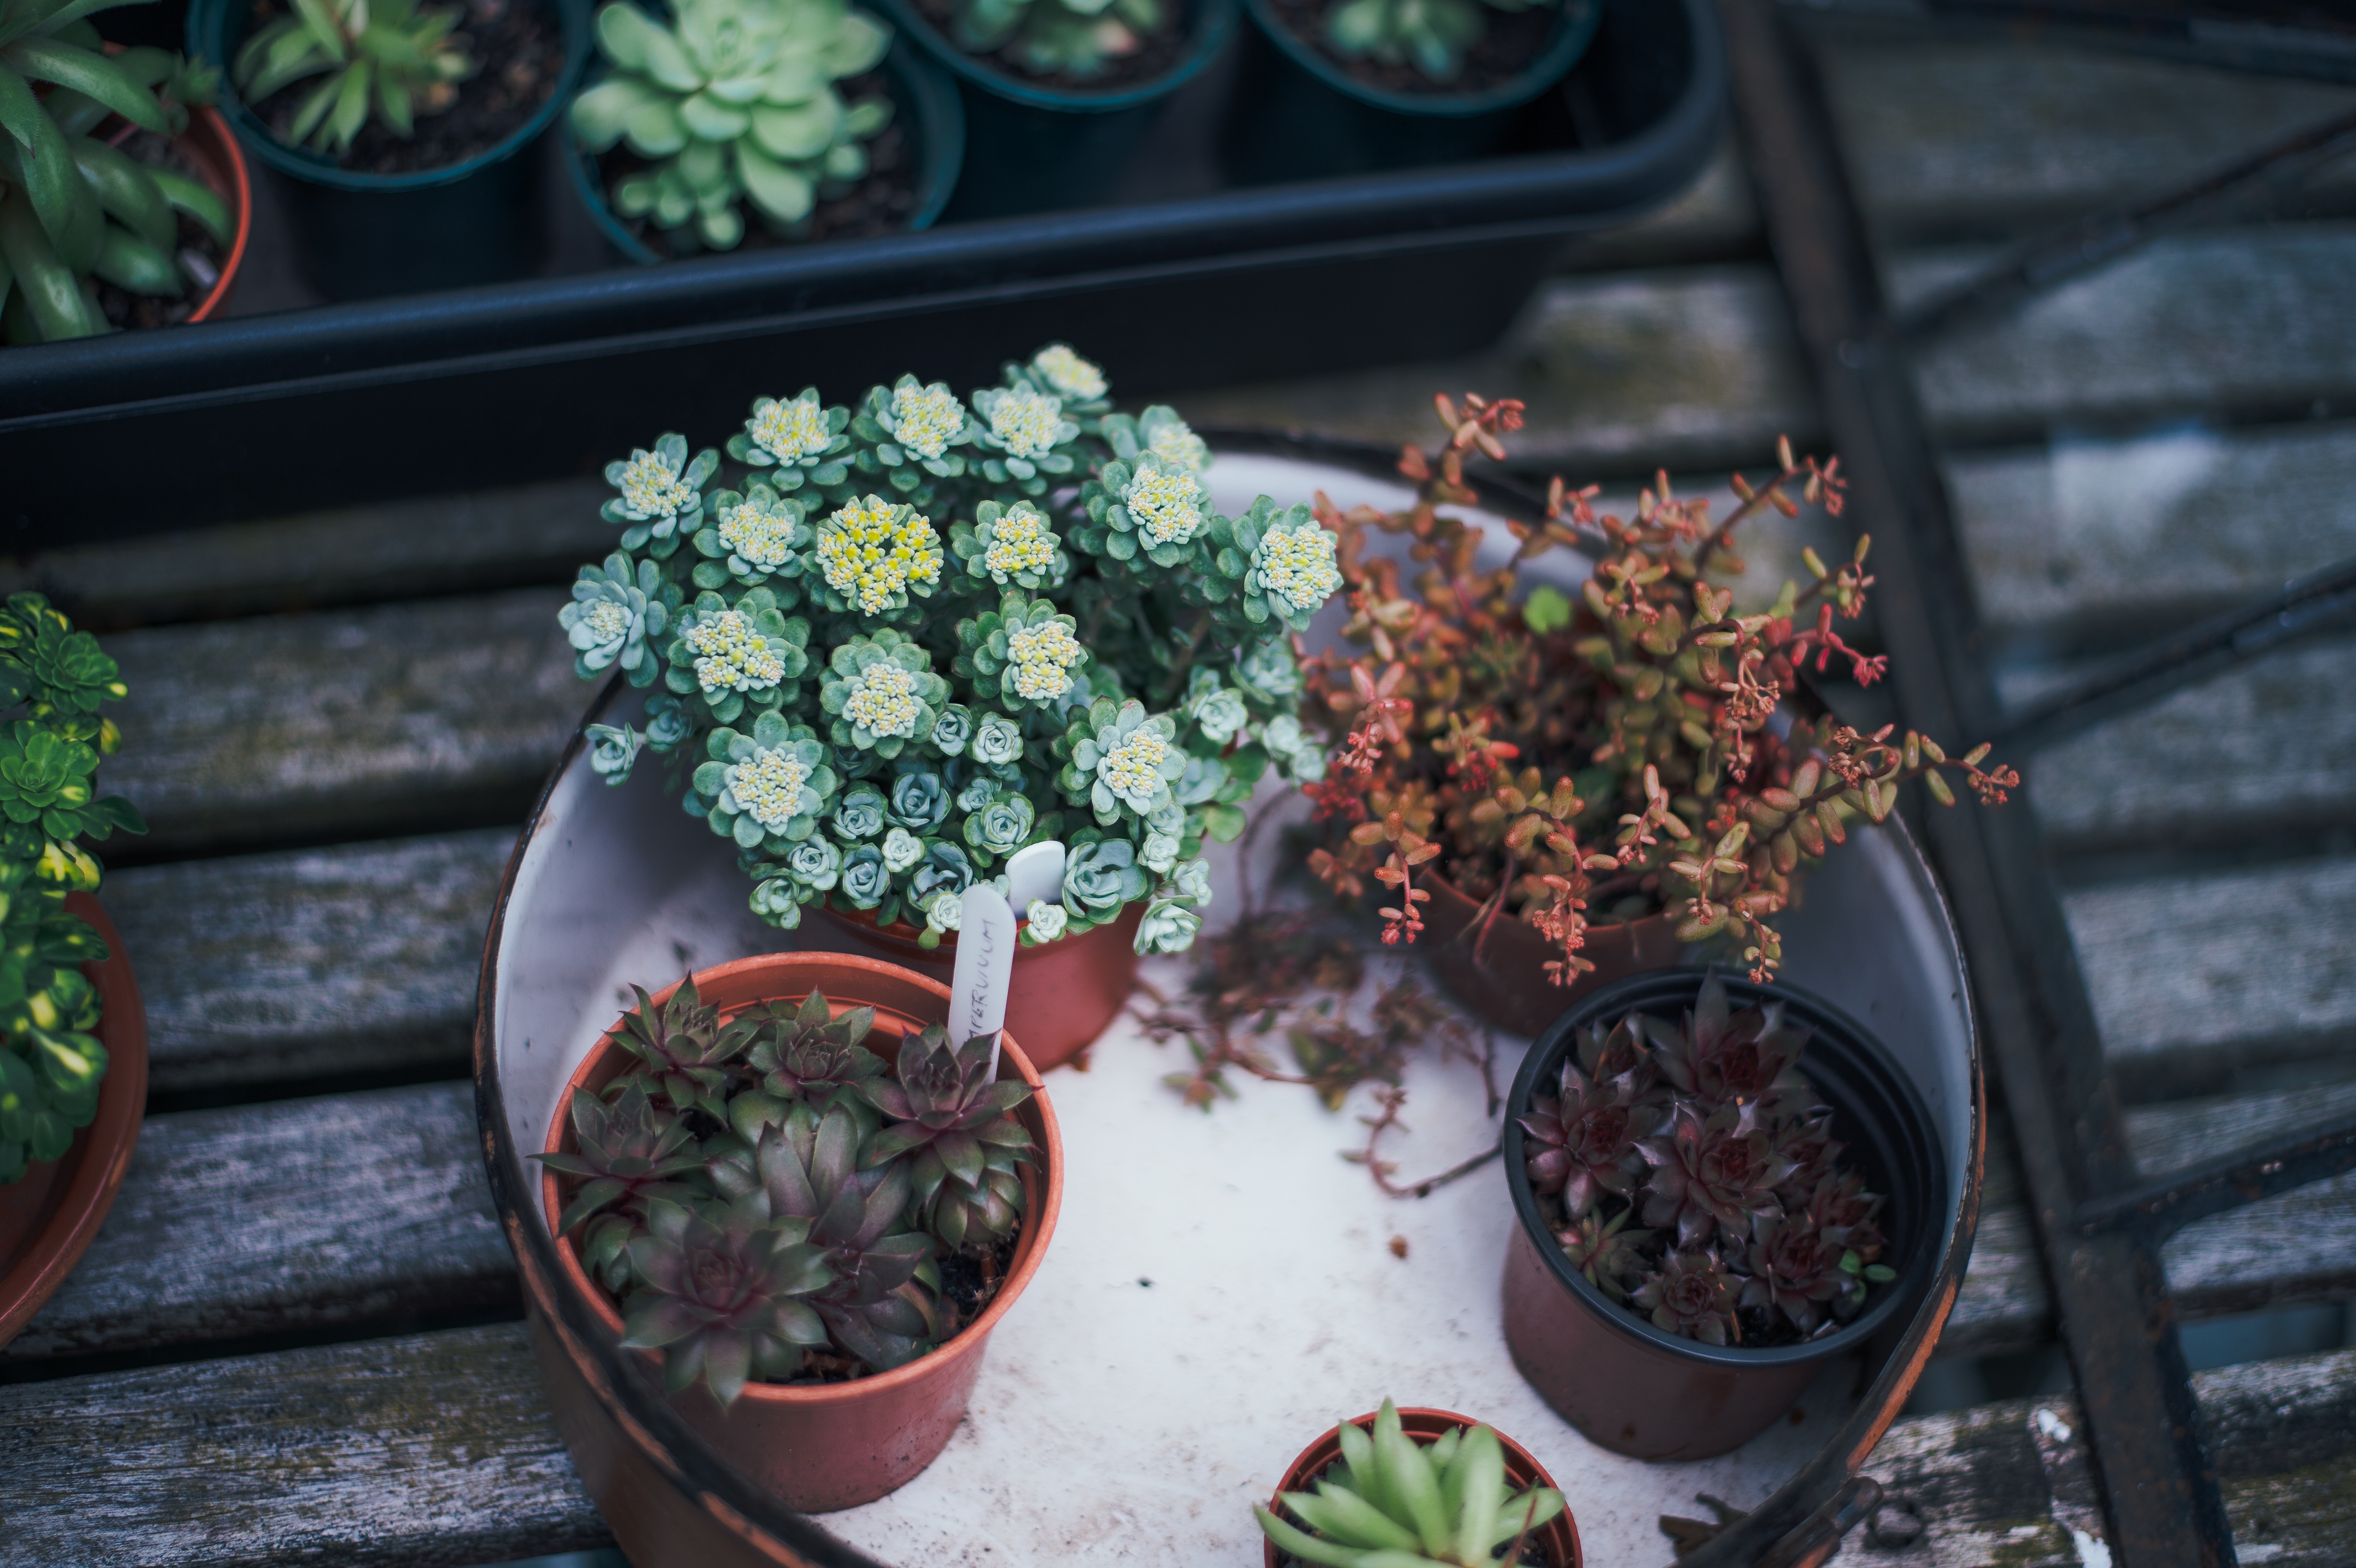
plant, leaf, flower, pot, green, produce, succulent, garden, flora, potted plant, floristry, flowering plant, floral design, land plant, flower arranging